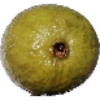
Label: Guava 1